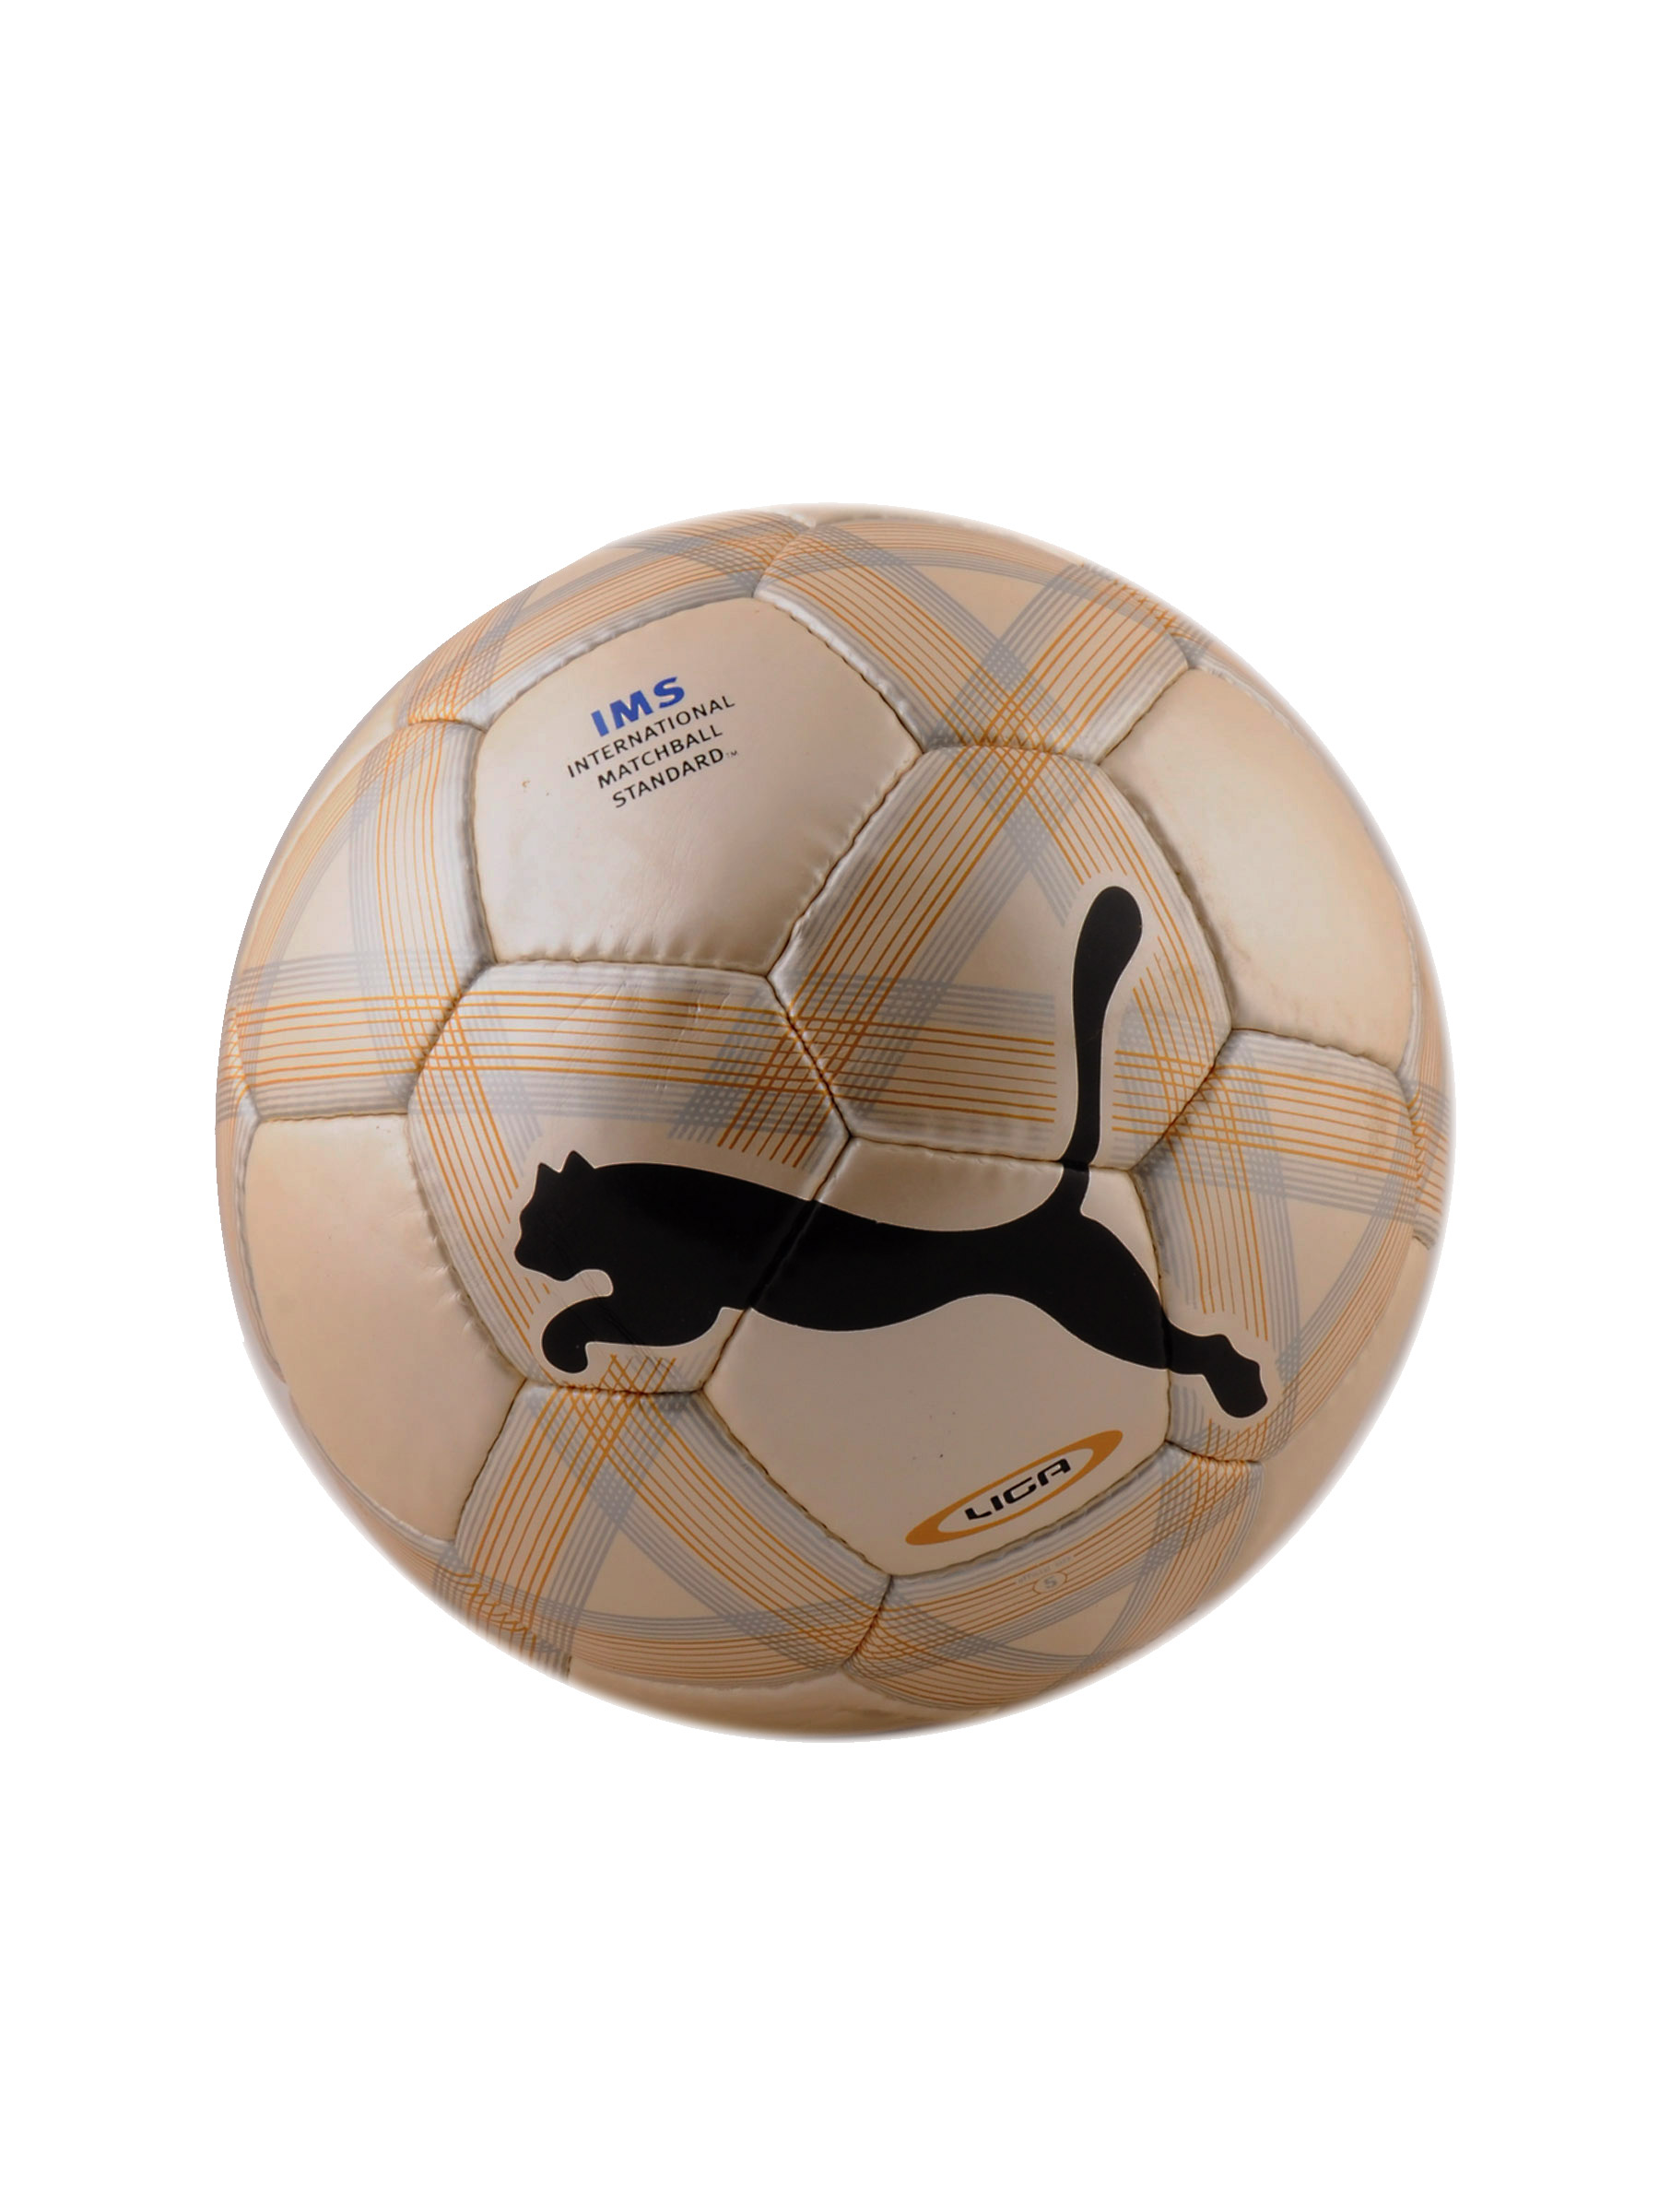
Puma Unisex Liga XL Football
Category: Sporting Goods / Sports Equipment / Footballs
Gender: Unisex
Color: Gold
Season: Fall 2011
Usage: Casual